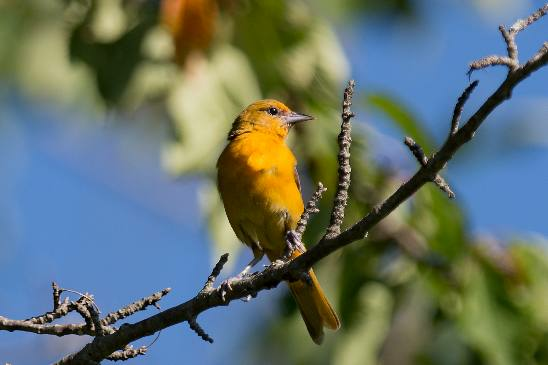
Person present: No